Duchess of Richmond's ball

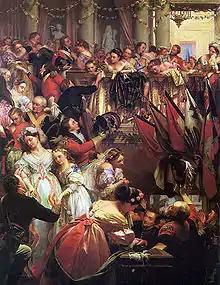
"Before Waterloo" (1868) by Henry O'Neil, depicting officers departing from the Duchess of Richmond's ball

Katherine Arden, daughter of Richard Arden, 1st Baron Alvanley, described the events towards the end of the ball and the rest of the night: